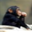
Label: chimpanzee